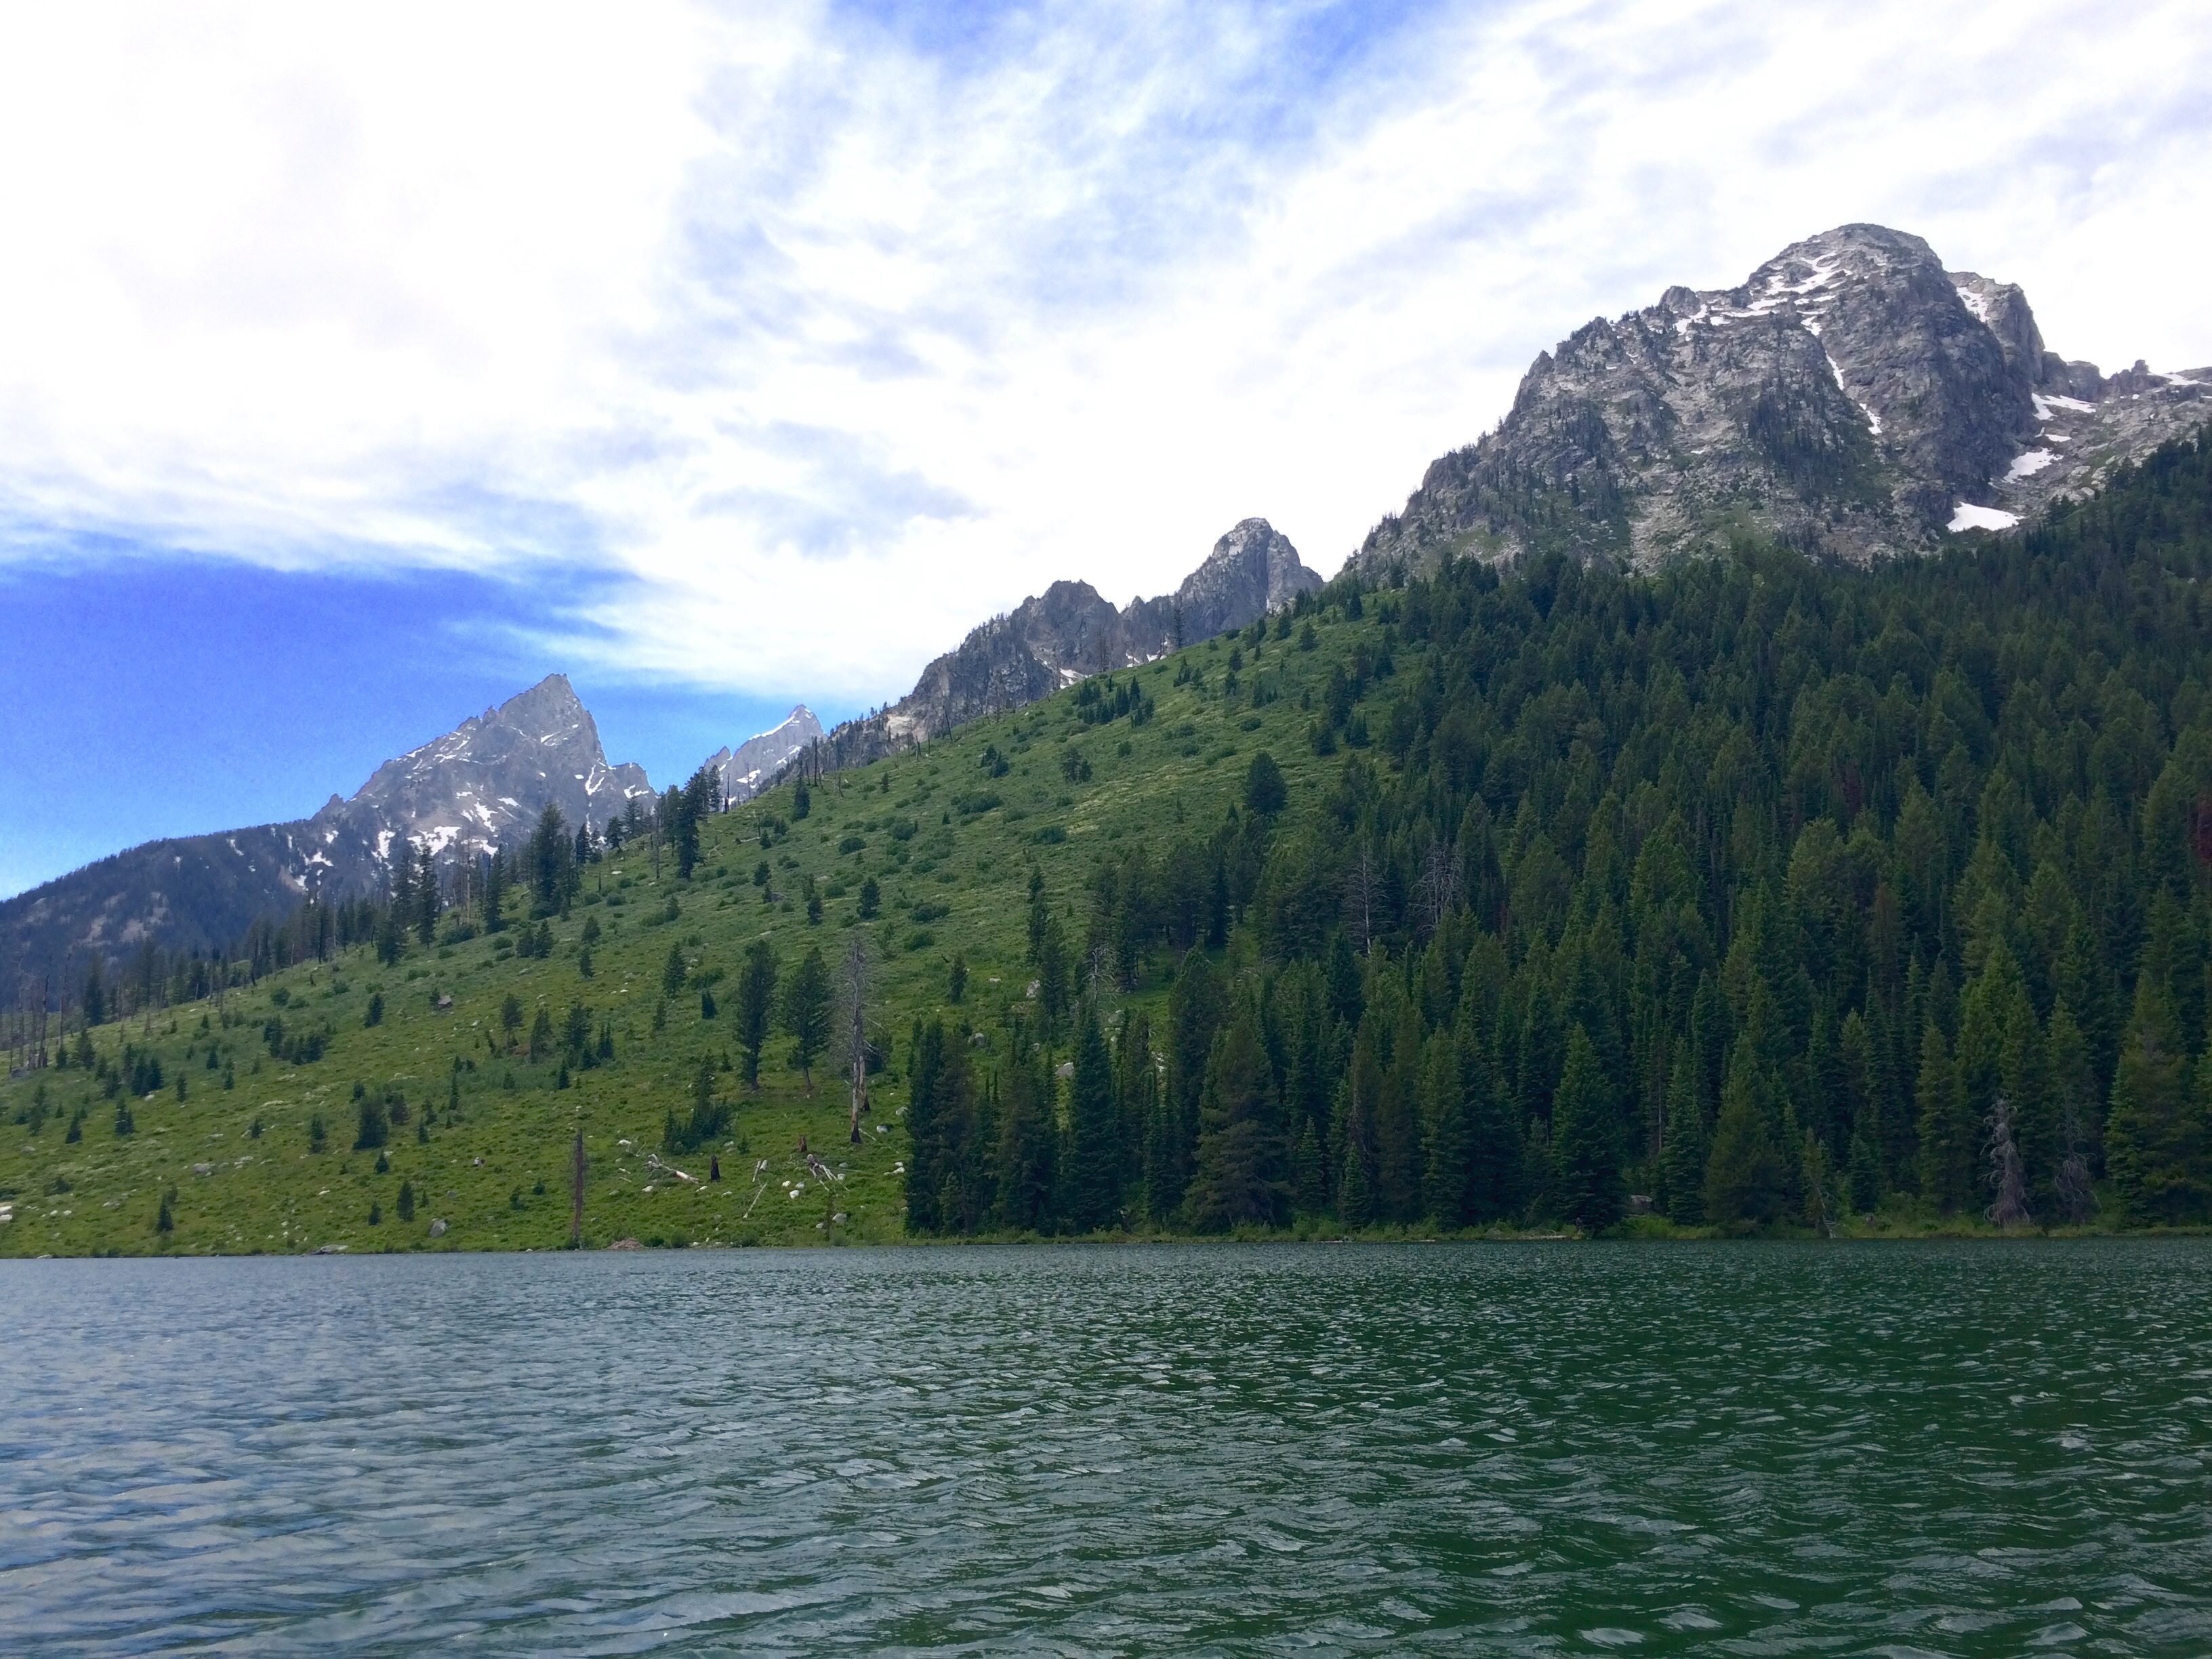
landscape, wilderness, mountain, lake, mountain range, park, fjord, reservoir, national, mountains, alps, fell, loch, wyoming, landform, tarn, mountainous landforms